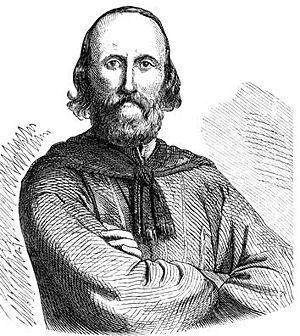
L’histoire de Saint-Marin, un petit État souvent qualifié de « plus vieille république du monde », prend ses racines au IVᵉ siècle, sous l'Empire romain.